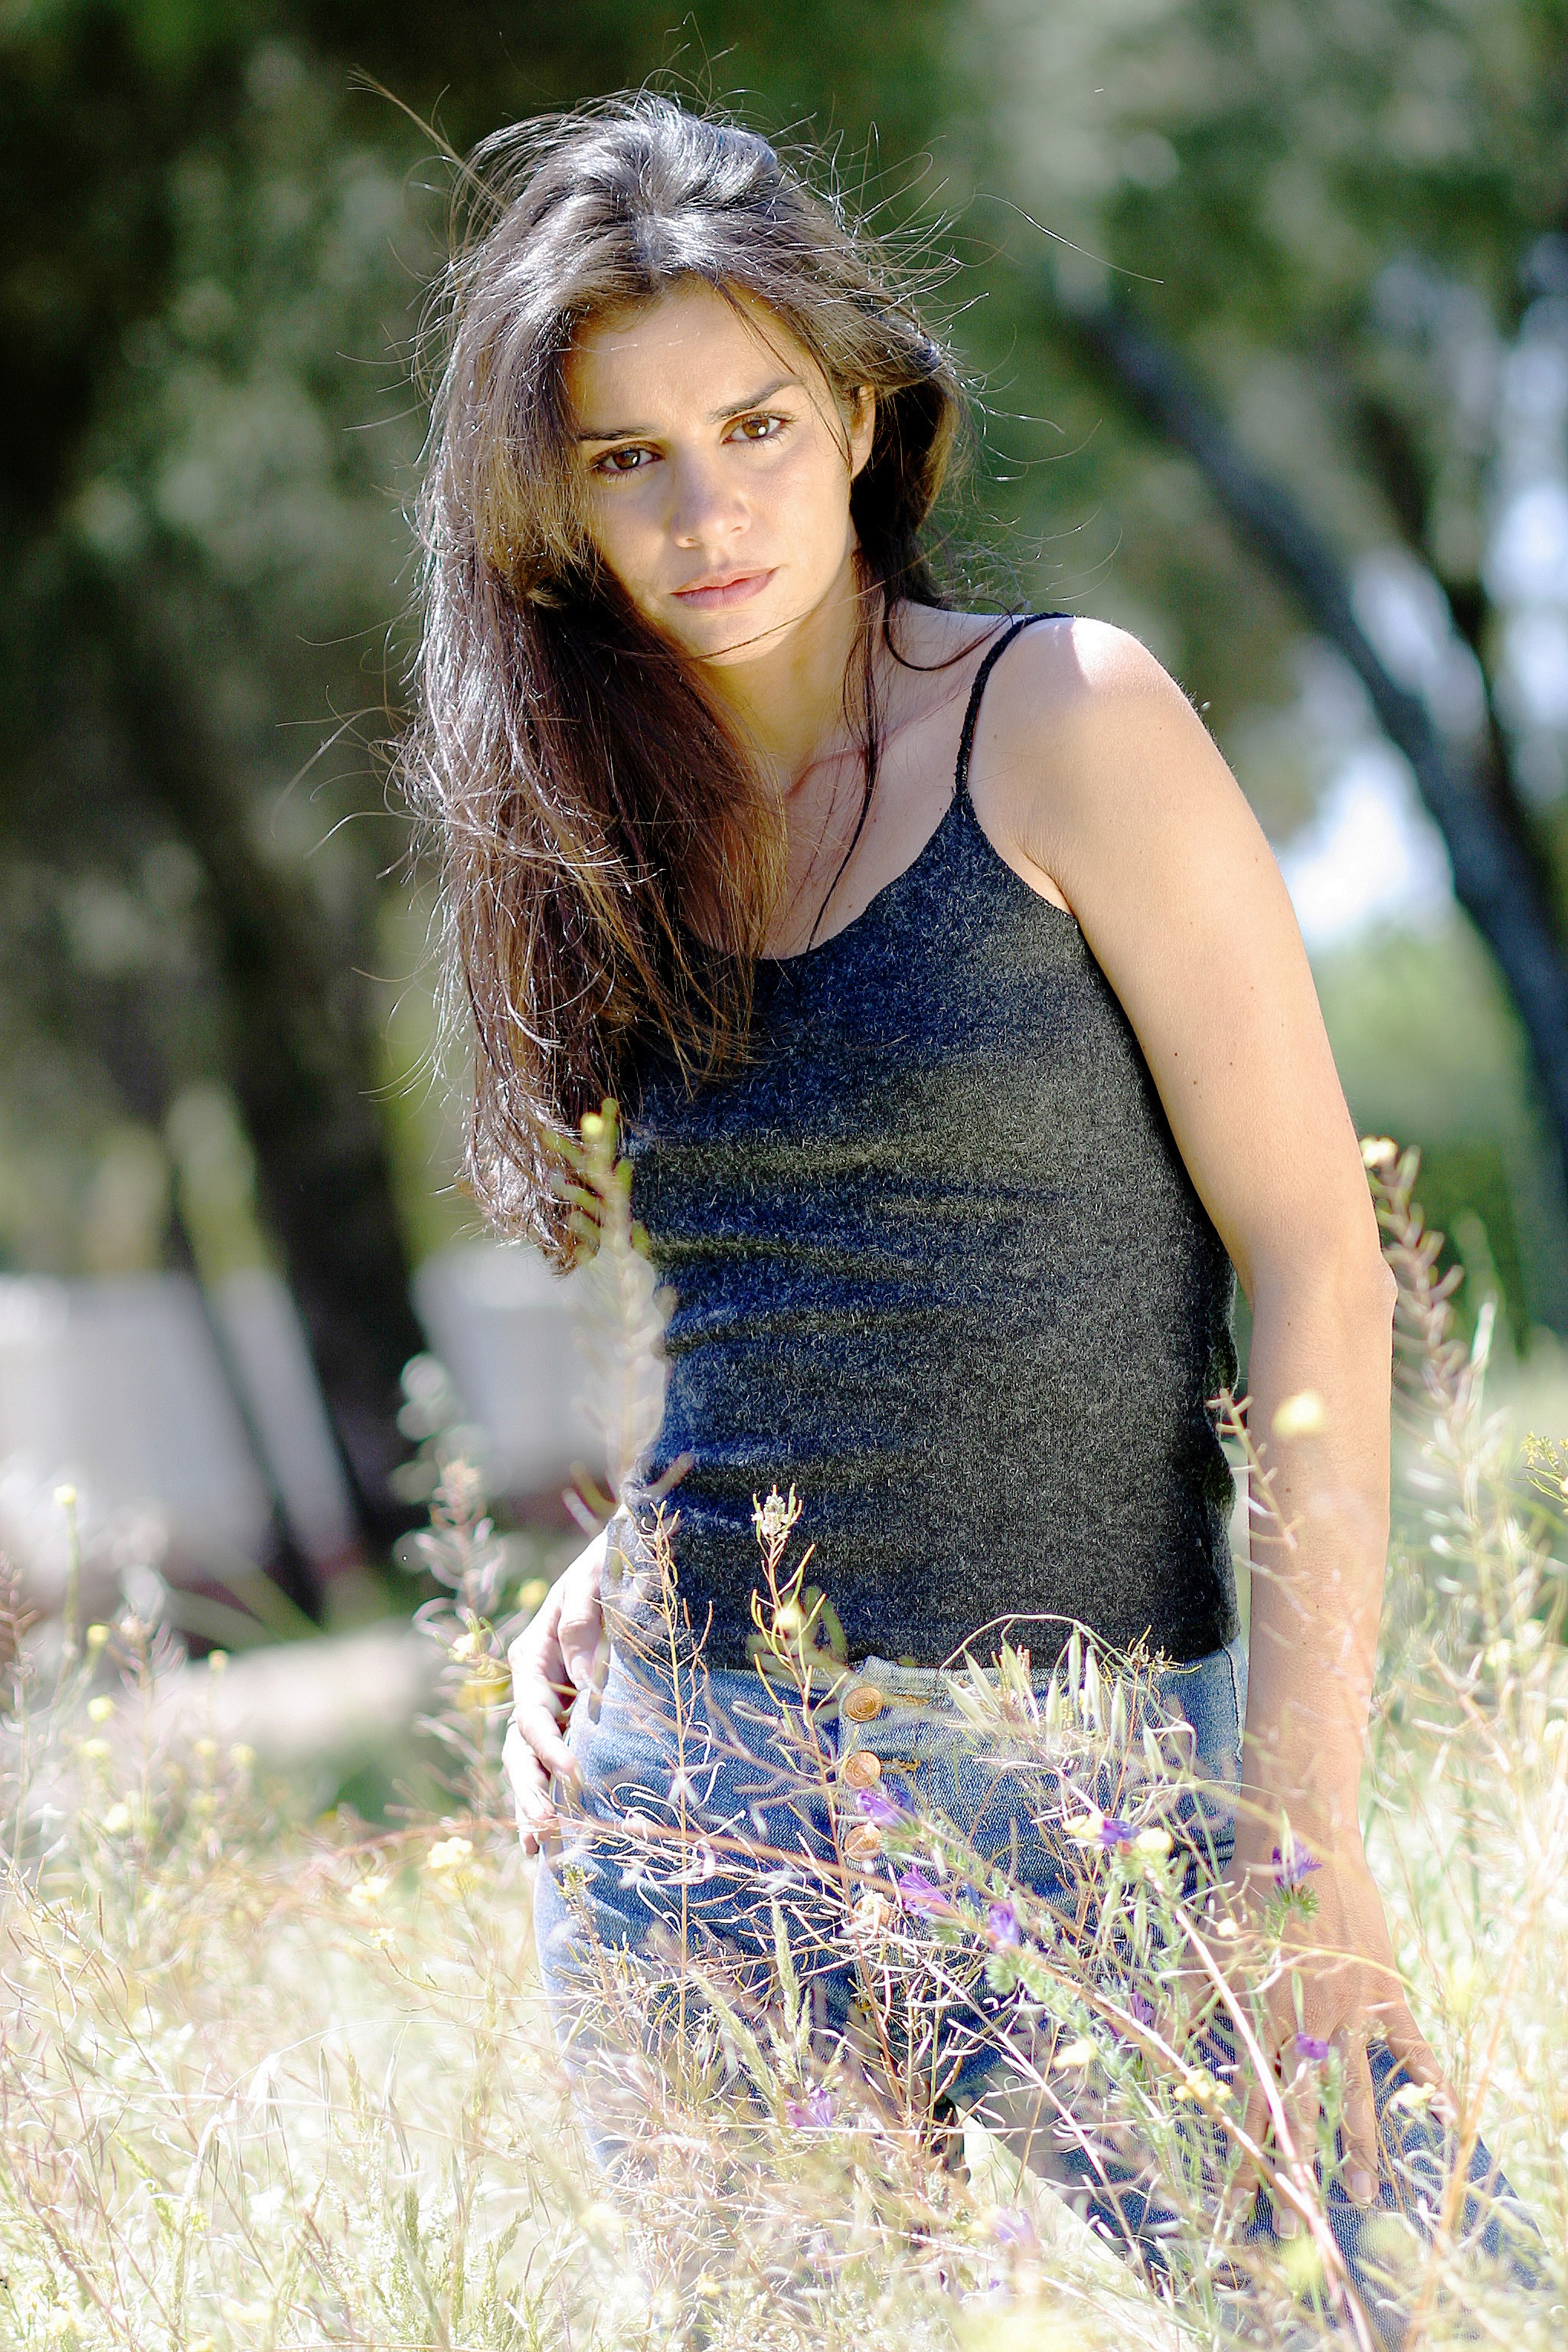
grass, person, girl, woman, photography, sunlight, flower, portrait, model, spring, natural, autumn, fashion, garden, lady, season, dress, eye, photograph, skin, beauty, photo shoot, portrait photography